Café racer

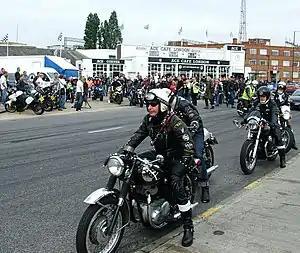
BSA café racer at the Ace Cafe. (The rider is wearing a 59 Club badge).

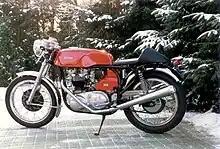
Triton café racer with a Triumph engine in a Norton Featherbed frame

A café racer is a genre of sport motorcycles that originated among British motorcycle enthusiasts of the early 1960s in London. Café racers were standard production bikes that were modified by their owners and optimized for speed and handling for quick rides over short distances. Café racers have since become popular around the world, and some manufacturers produce factory-made models that are available in the showrooms.